Cyclic steps

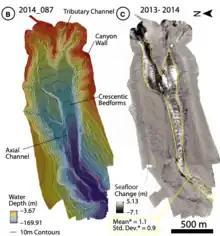
Cyclic steps at Monterey Canyon

Attention on real world cyclic steps has mostly been focused on the ocean floor and at river deltas. Several submarine cyclic steps have been discovered off the coast of California, such as those in the underwater canyons Monterey Canyon and Eel Canyon. They have also been discovered in the South China Sea, at the South Taiwan shoal and the West Penghu submarine canyons. The cyclic step structure at the South Taiwan shoal is the longest ever observed (as of 2015), consisting of 19 steps and ranging over . They have also been discovered in the Japan Sea at the Toyama deep-sea channel. On Mars, they have been observed at Aeolis Mensae. At prodeltas (the portion of a river delta furthest from shore), cyclic steps have been observed in the Mediterranean. The wavelength of prodelta cyclic steps tends to be an order of magnitude smaller than their seafloor counterparts; the Mediterranean cyclic steps have a wavelength ranging from whereas submarine cyclic steps are typically measured in kilometers.